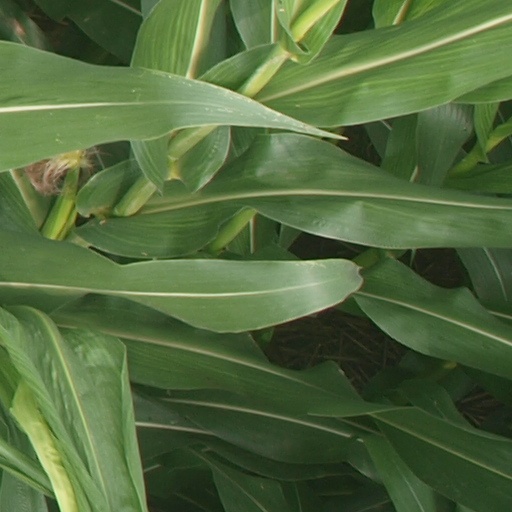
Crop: maize; corn